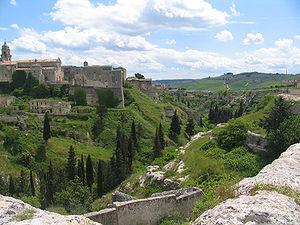
La liste suivante recense les cathédrales en Italie.
La région des Pouilles, dite plus couramment les Pouilles, voire la Pouille, est une région d'Italie, située dans l'extrême sud-est du pays. Son gentilé est Apulien. La région compte un peu plus de 4 millions d'habitants et son chef-lieu et principale agglomération est Bari. Délimitée par les régions de Molise au nord, de la Campanie à l'ouest et de la Basilicate au sud-ouest, la région est baignée par la mer Adriatique à l'est et la mer Ionienne au sud. Administrativement, la région comprend la ville métropolitaine de Bari et les provinces de Barletta-Andria-Trani, Brindisi, Foggia, Lecce et Tarente.